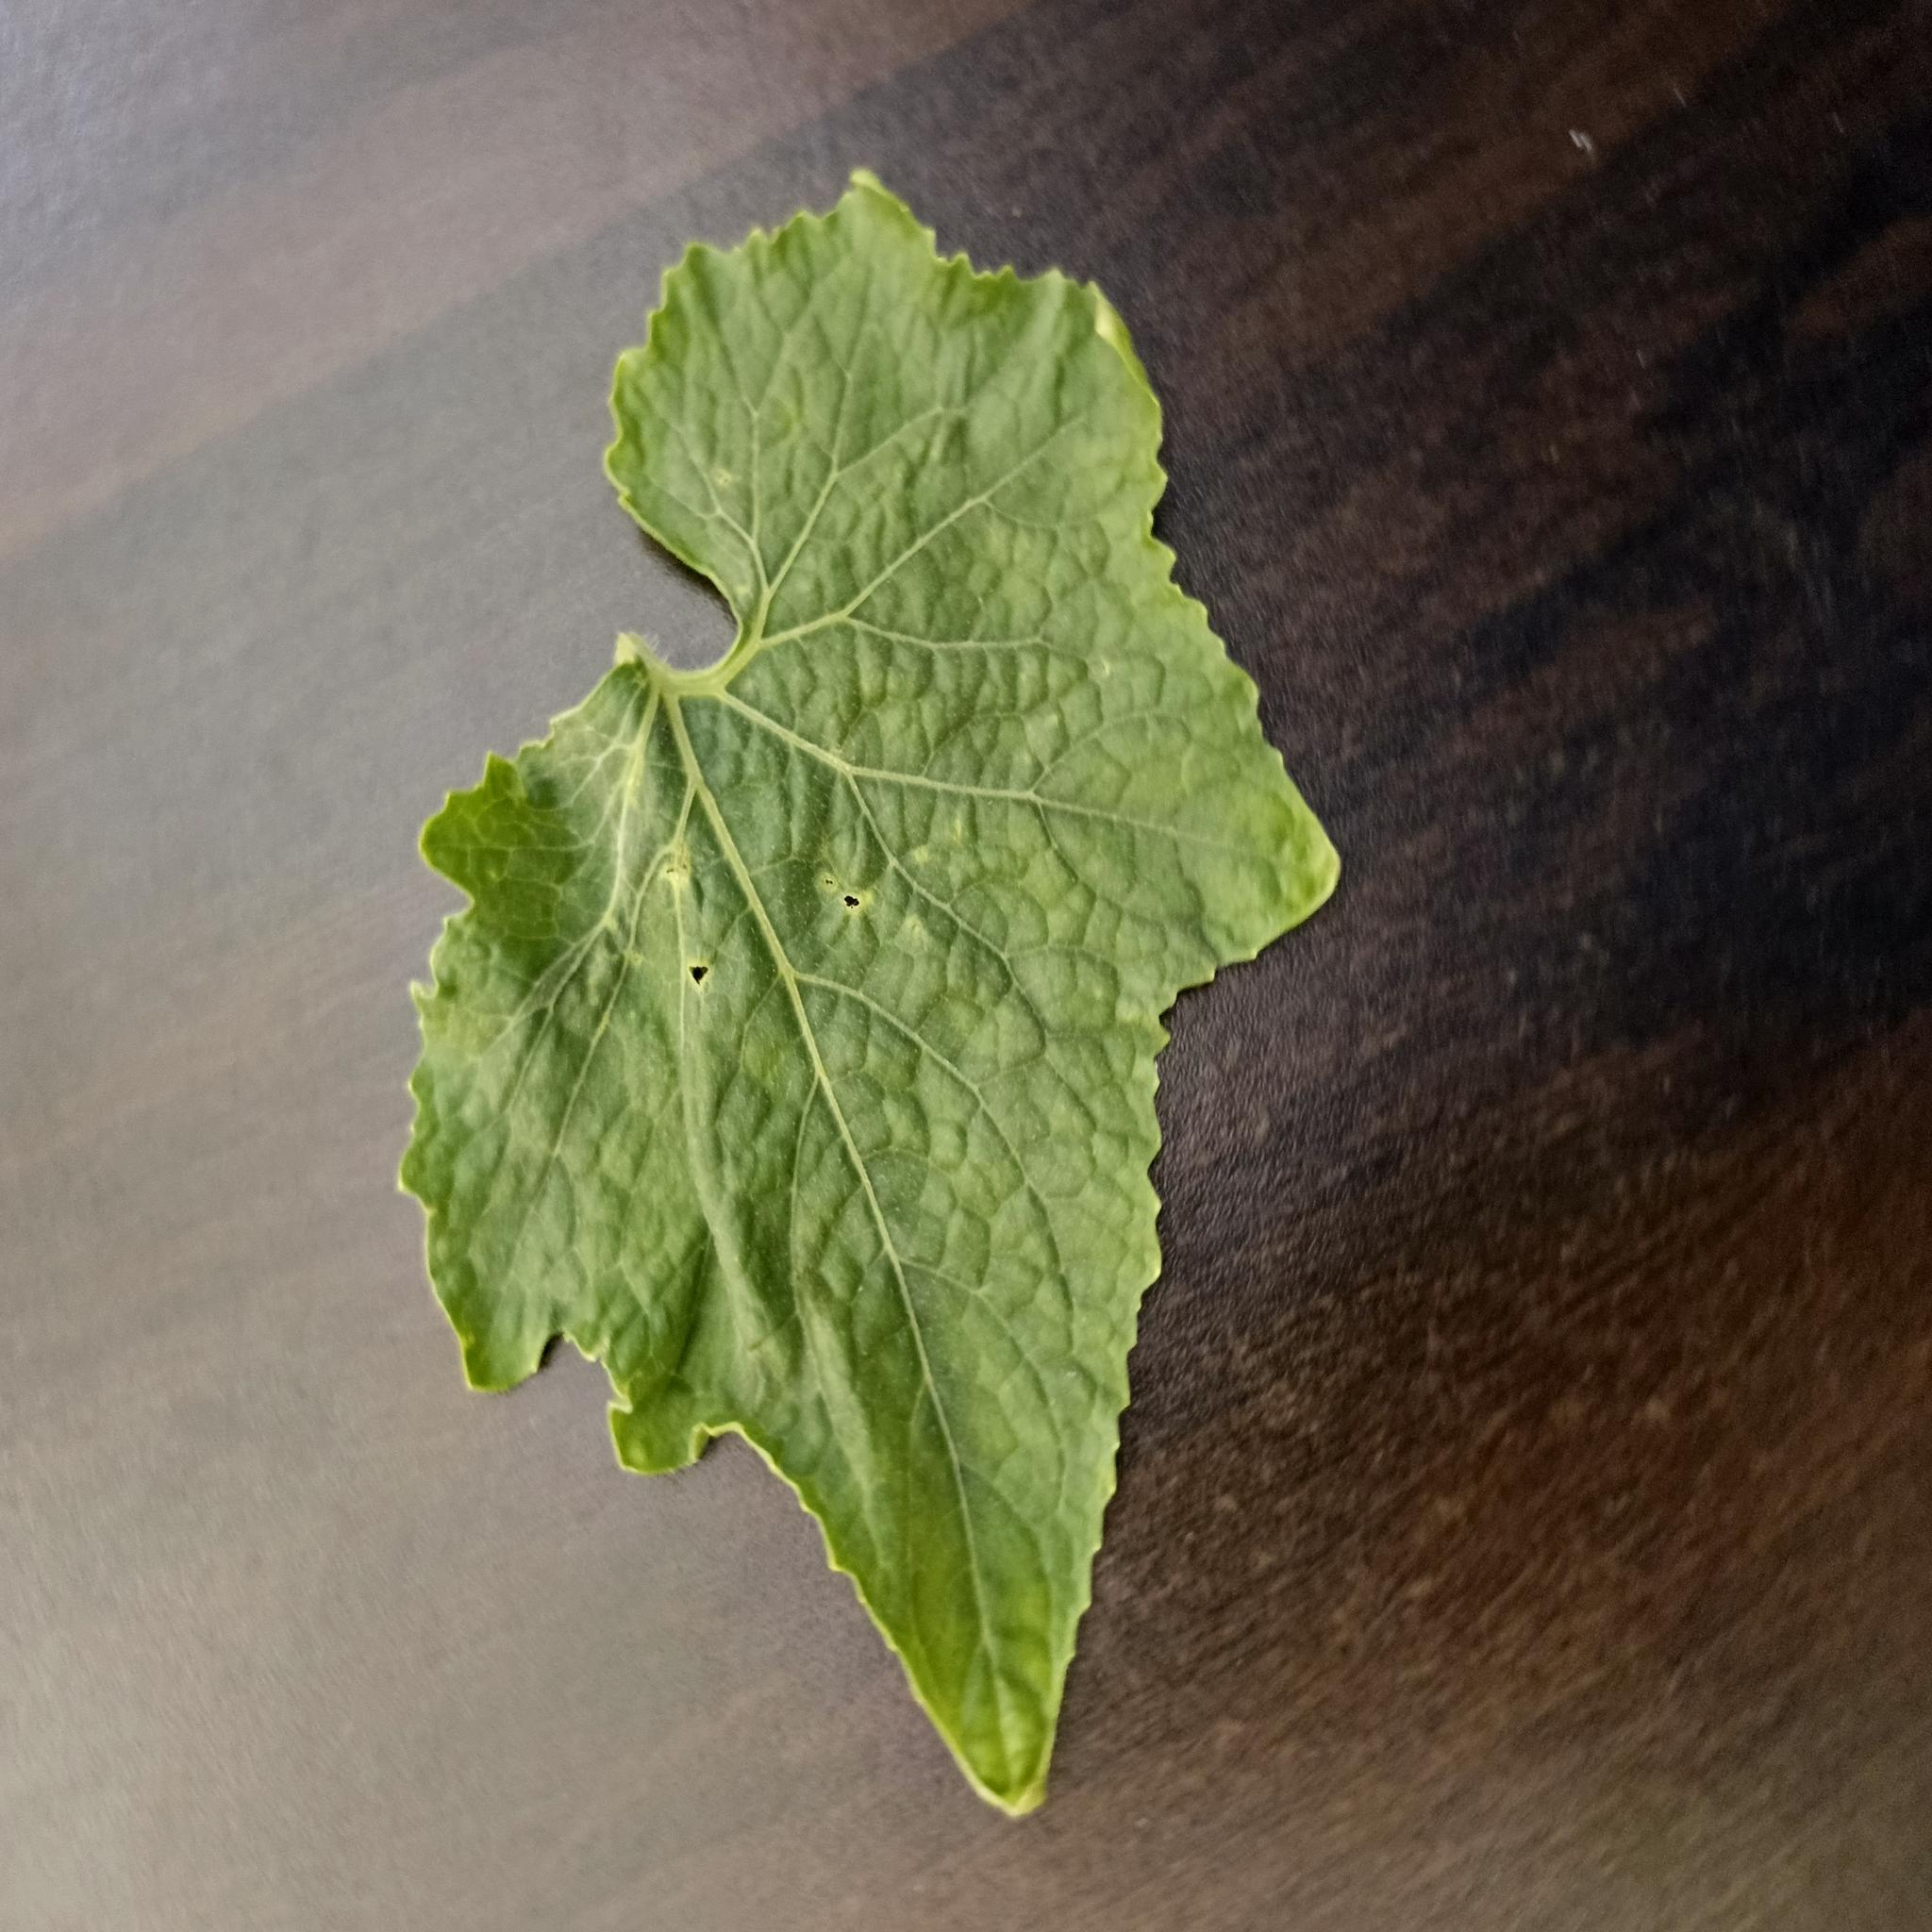
Label: Leaf curl